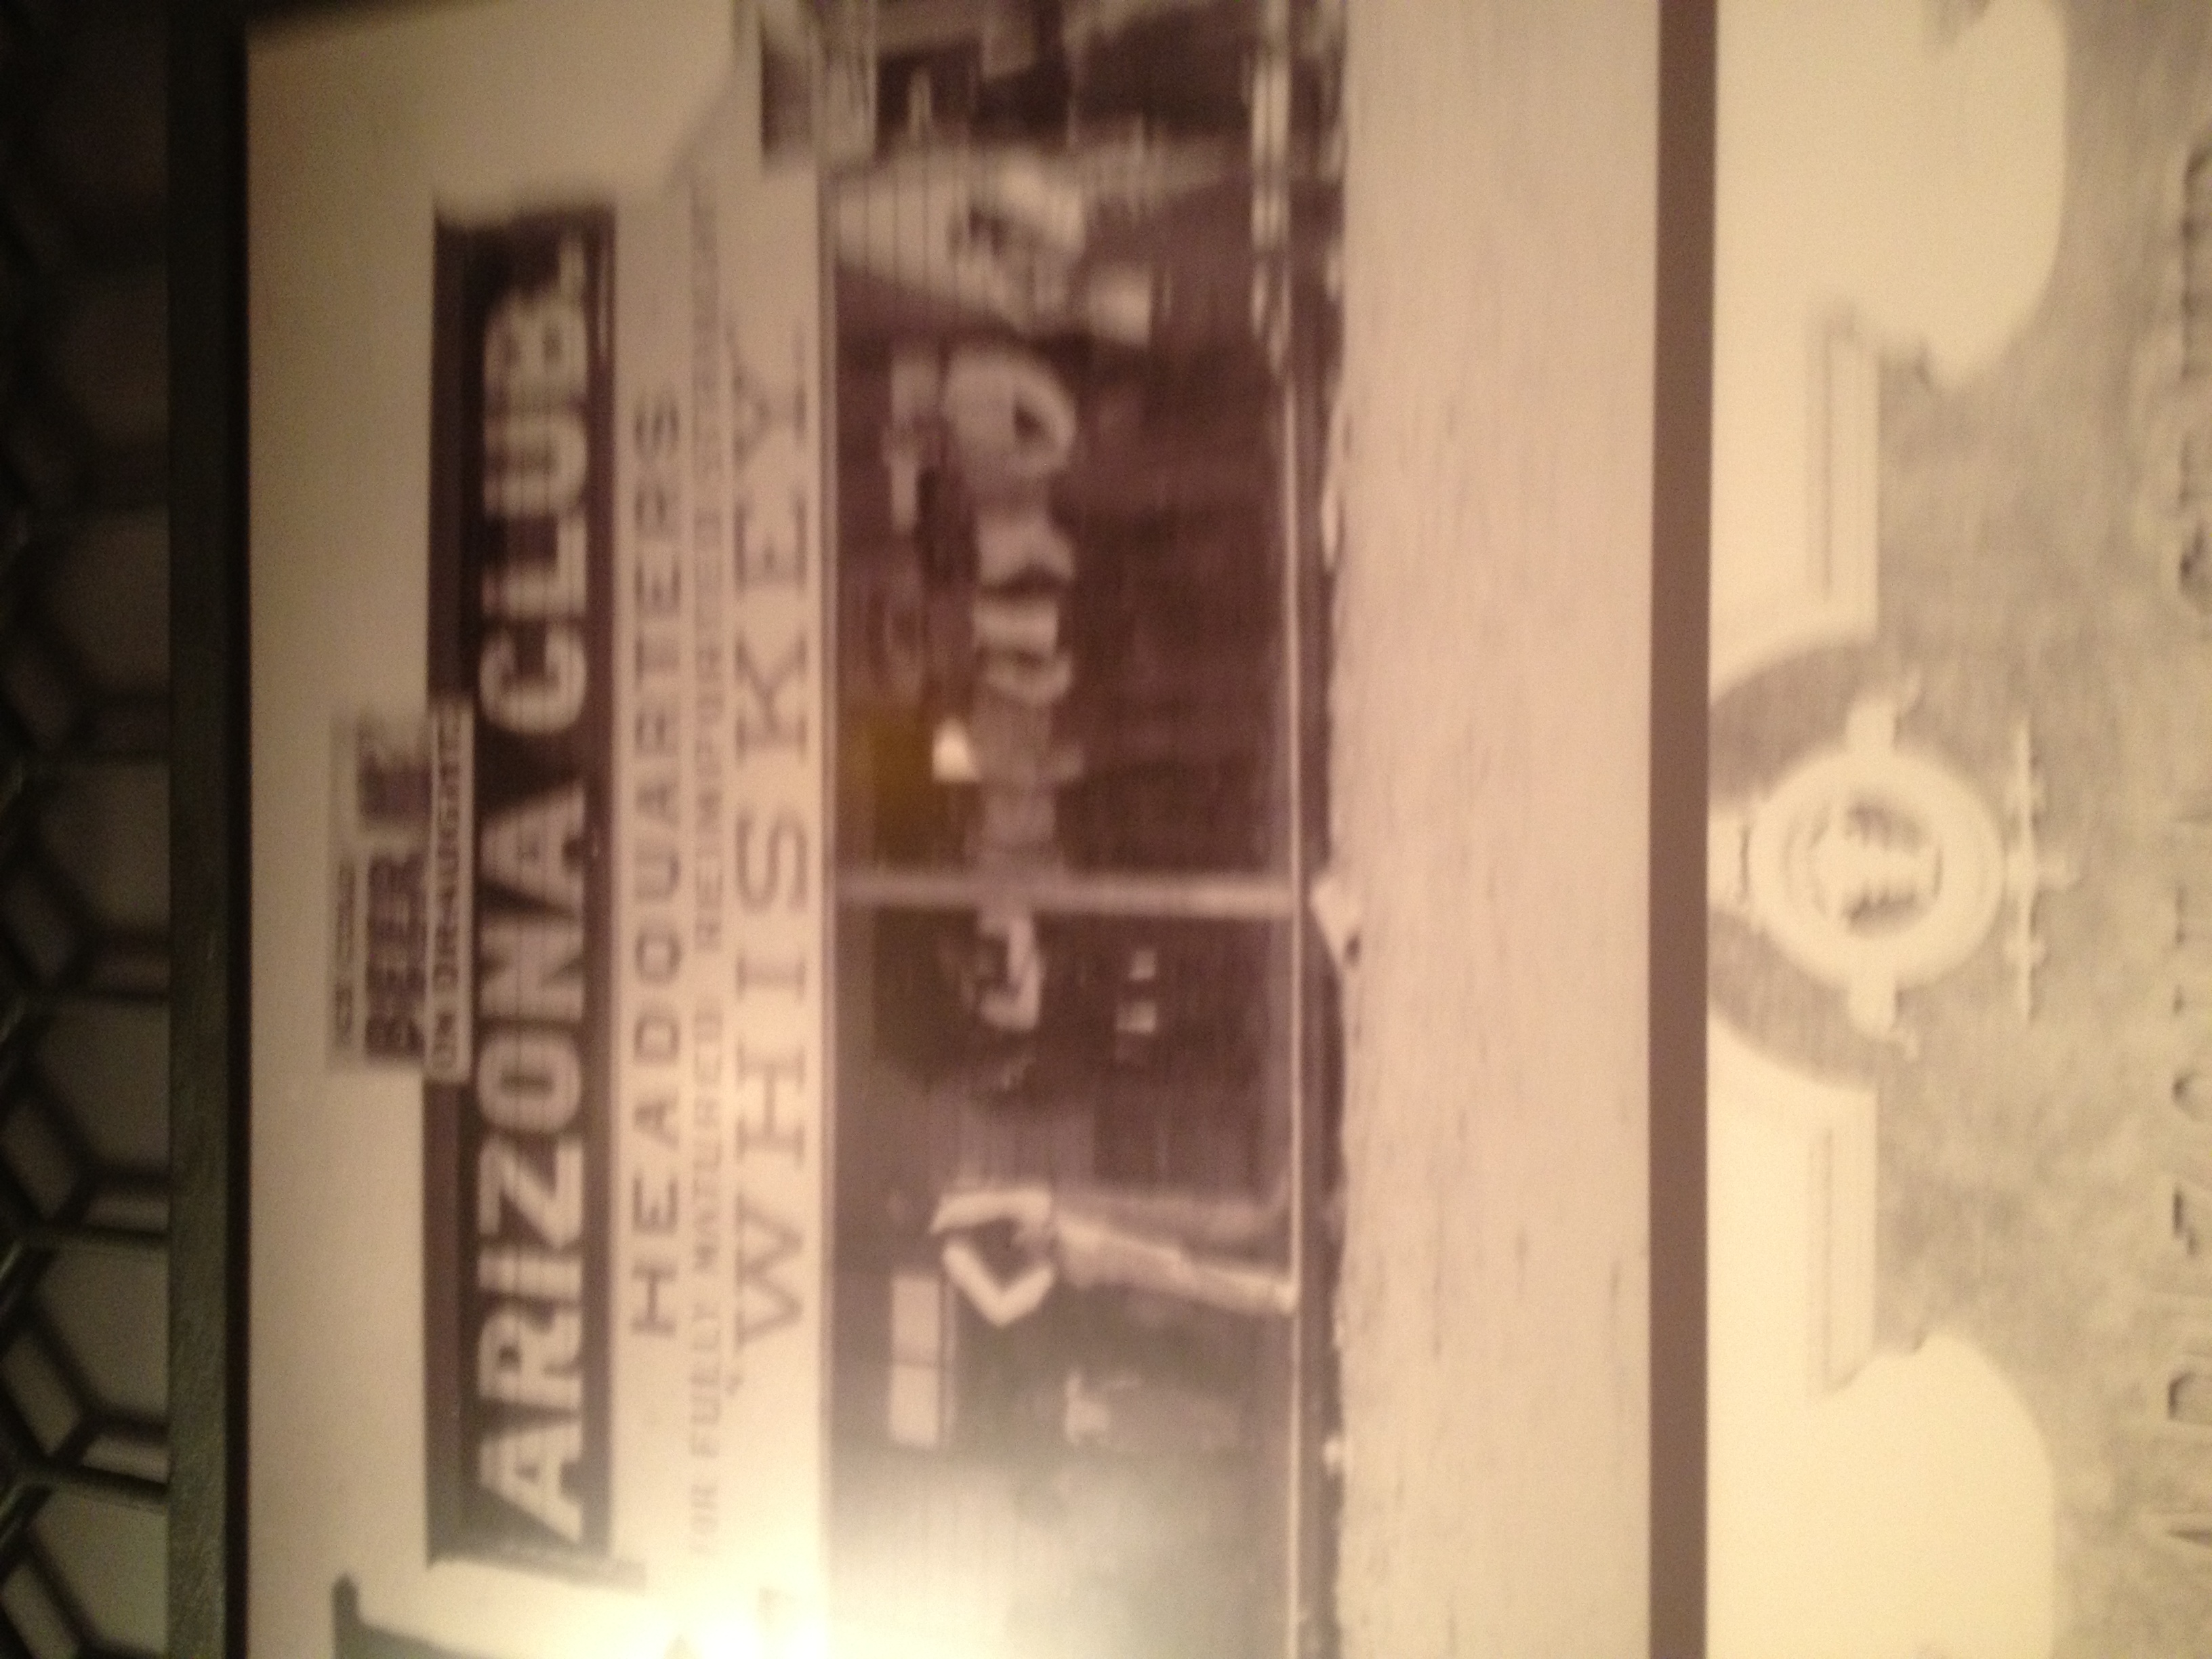
advertising, sign, photograph, poster, history, image, shape